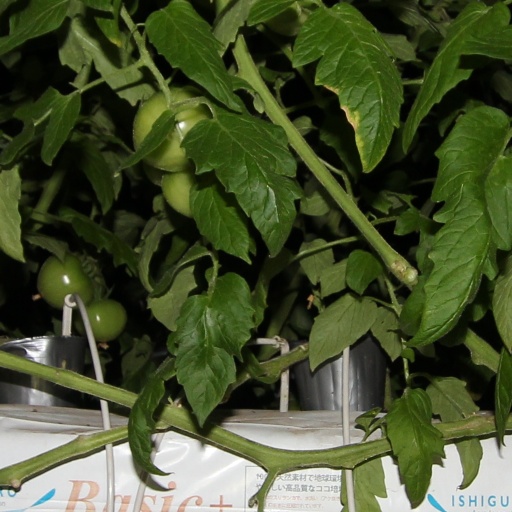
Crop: tomato